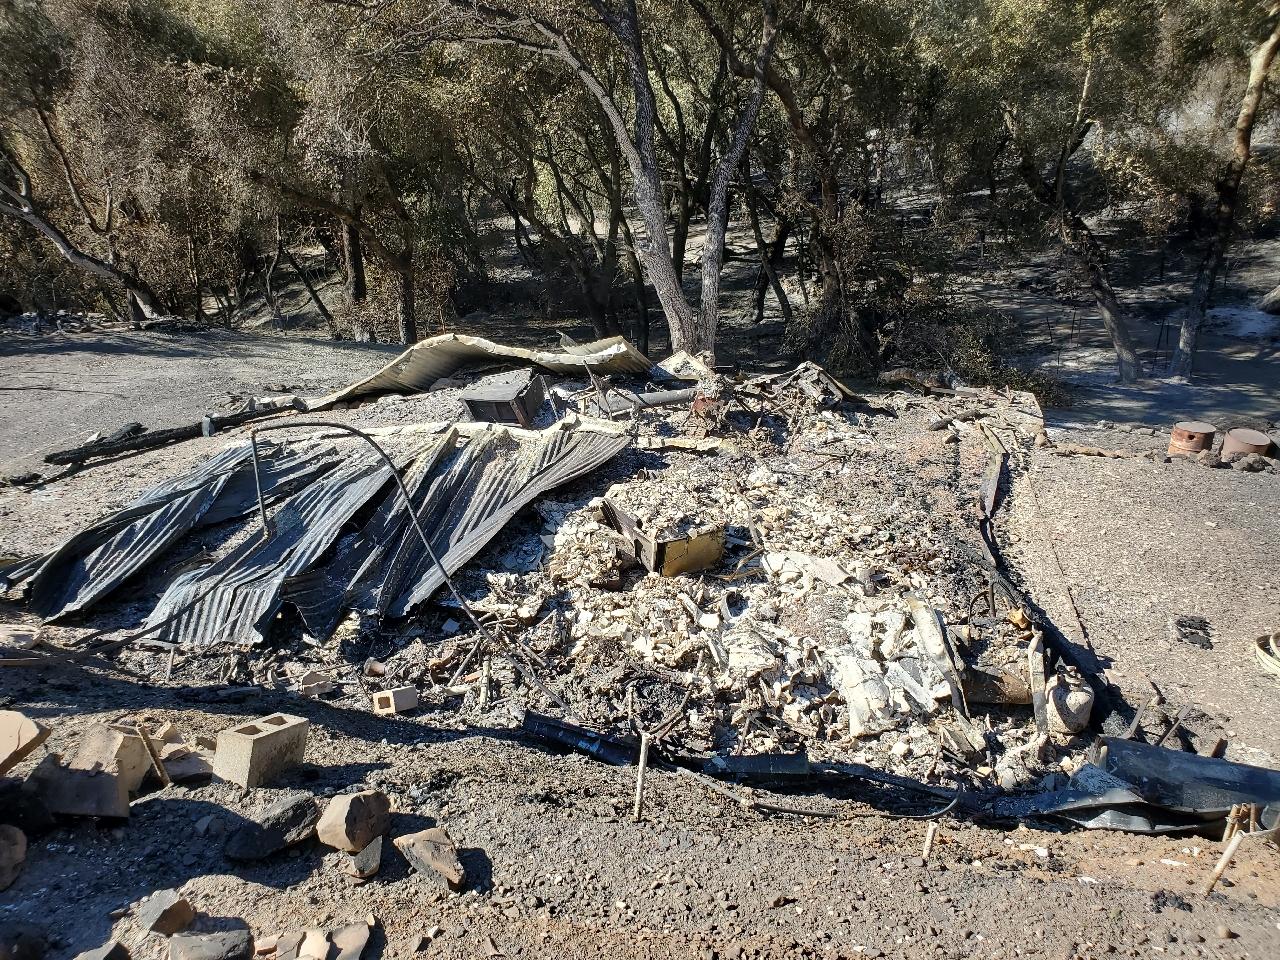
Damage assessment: destroyed